Lockheed Martin C-130J Super Hercules

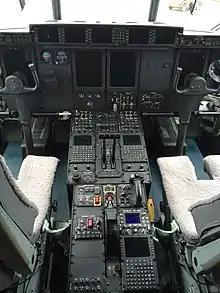
A Super Hercules cockpit.

On 16 December 1994, Lockheed received the launch order for the J-model from the United Kingdom's Royal Air Force (RAF). The C-130J launch order occurred after a UK government stalemate of several months that concerned whether to buy new transport aircraft from Europe or the United States. It was paired with a commitment to buy 40 to 50 of the proposed European Future Large Aircraft aircraft (FLA, which was later designated as the A400M). The FLA commitment, which reduced the size of the C-130J launch order, was intended to ensure a 20 percent British workshare in the FLA program, and to prevent German industry from threatening British Aerospace's position as the wing manufacturer on the FLA and future Airbus commercial projects. The RAF ordered 25 aircraft for a total fixed price of US$1.6 billion (~$ in ), with first deliveries originally scheduled to begin in November 1996. The promised deliveries of the C-130J allowed the British Ministry of Defence to meet the 1996 deadline for replacing half of the RAF's aging fleet of Hercules aircraft, while the FLA aircraft was not at the time expected to be available until 2003.